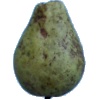
Label: Pear Stone 1